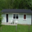
Label: house